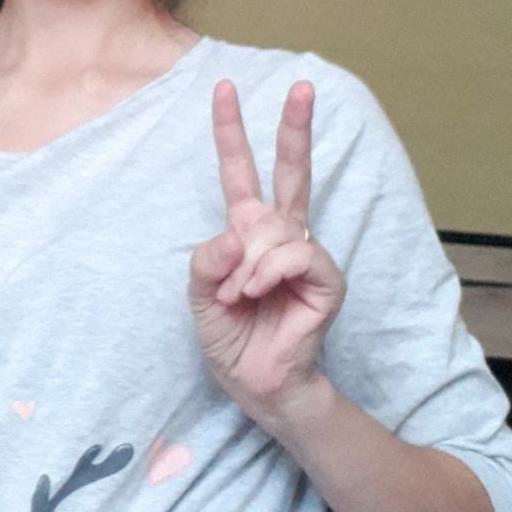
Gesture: peace